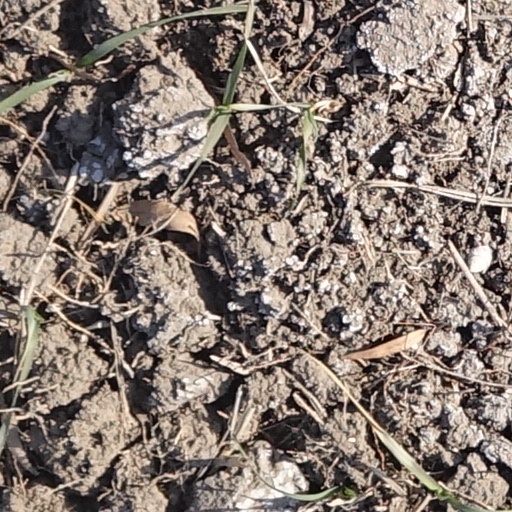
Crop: wheat